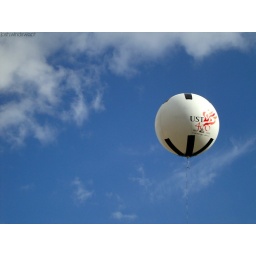
January 27, 2011. 27/365. Balloon floating in the blue sky at our main field during the day